Imbe, Okayama

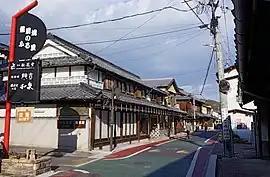
Imbe in Bizen

Imbe (伊部町), or Inbe, is a township in the Bizen, Okayama prefecture in western Japan. It is known for the traditional production of Bizen ware.